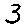
Label: 3